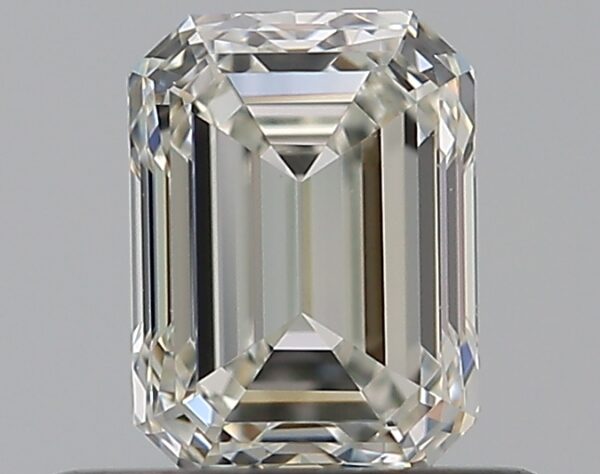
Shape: emerald
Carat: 0.51
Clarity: VVS1
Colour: J
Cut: EX
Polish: EX
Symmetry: VG
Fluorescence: F
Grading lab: GIA
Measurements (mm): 5.13 x 3.78 x 2.6